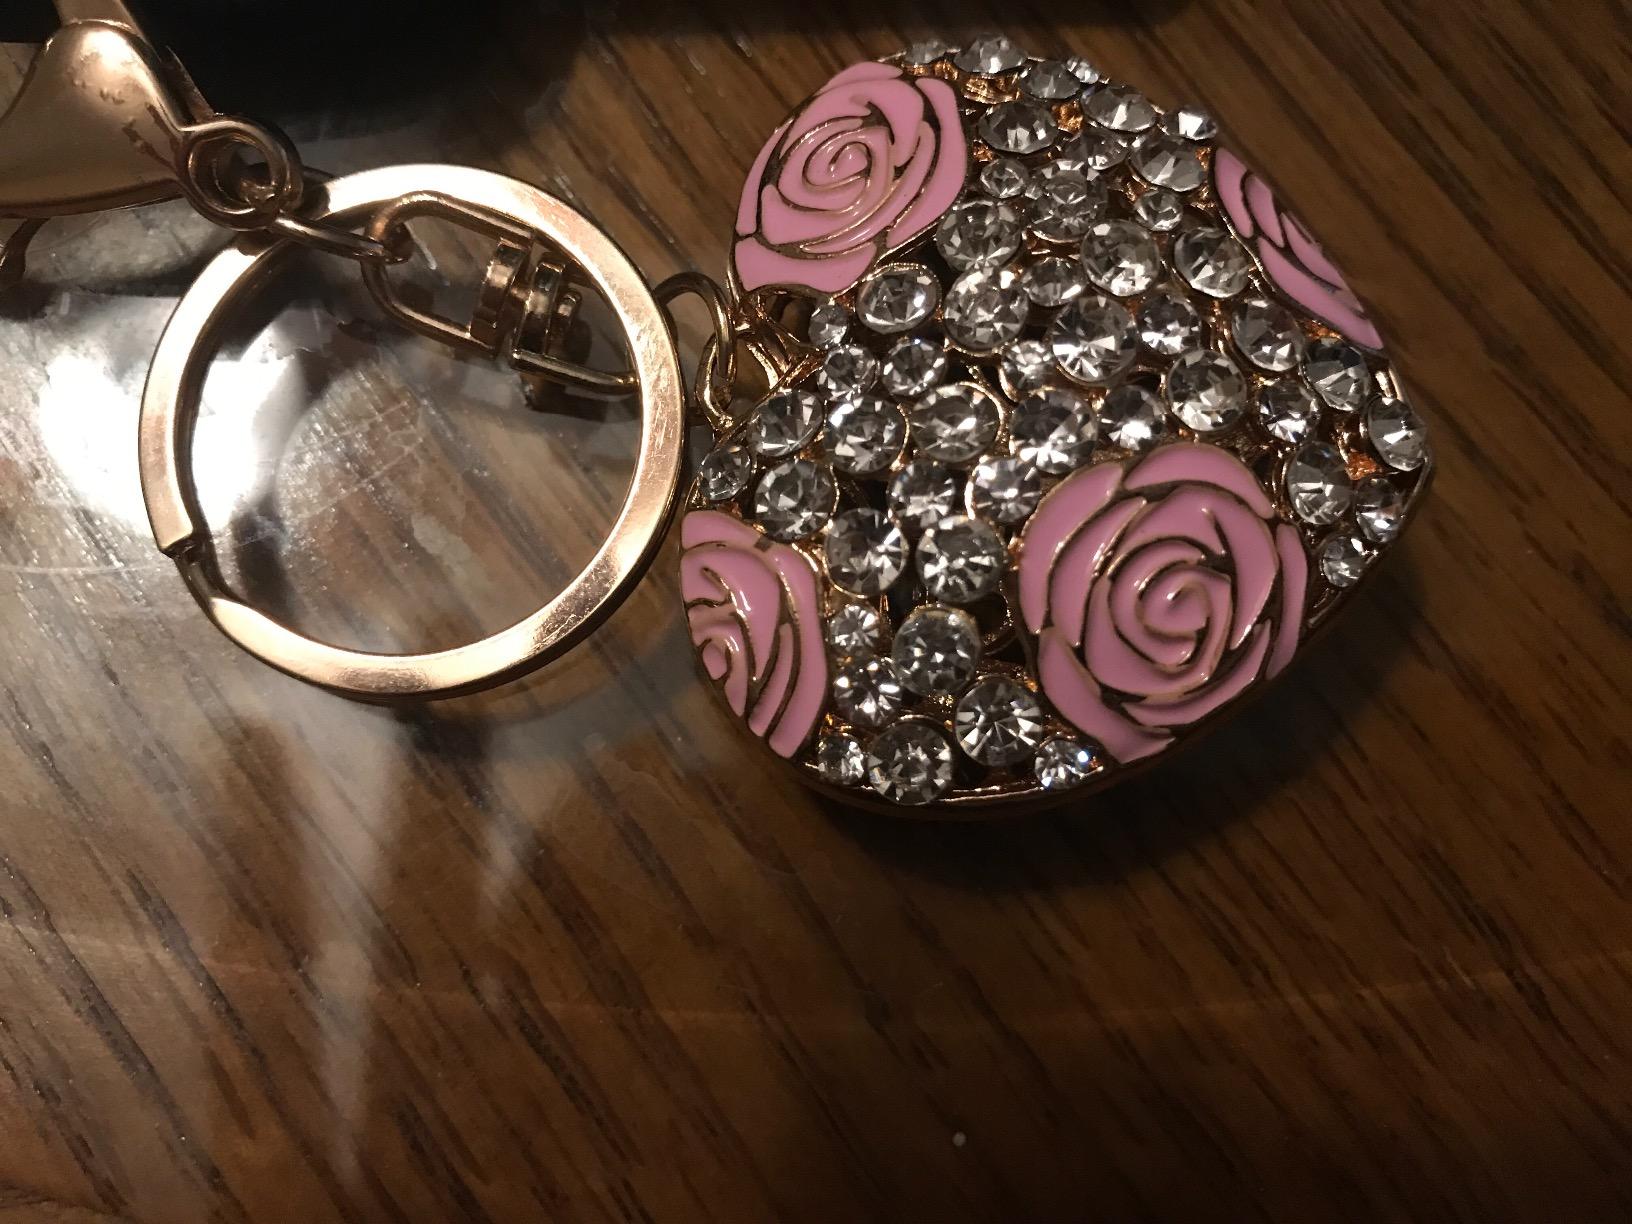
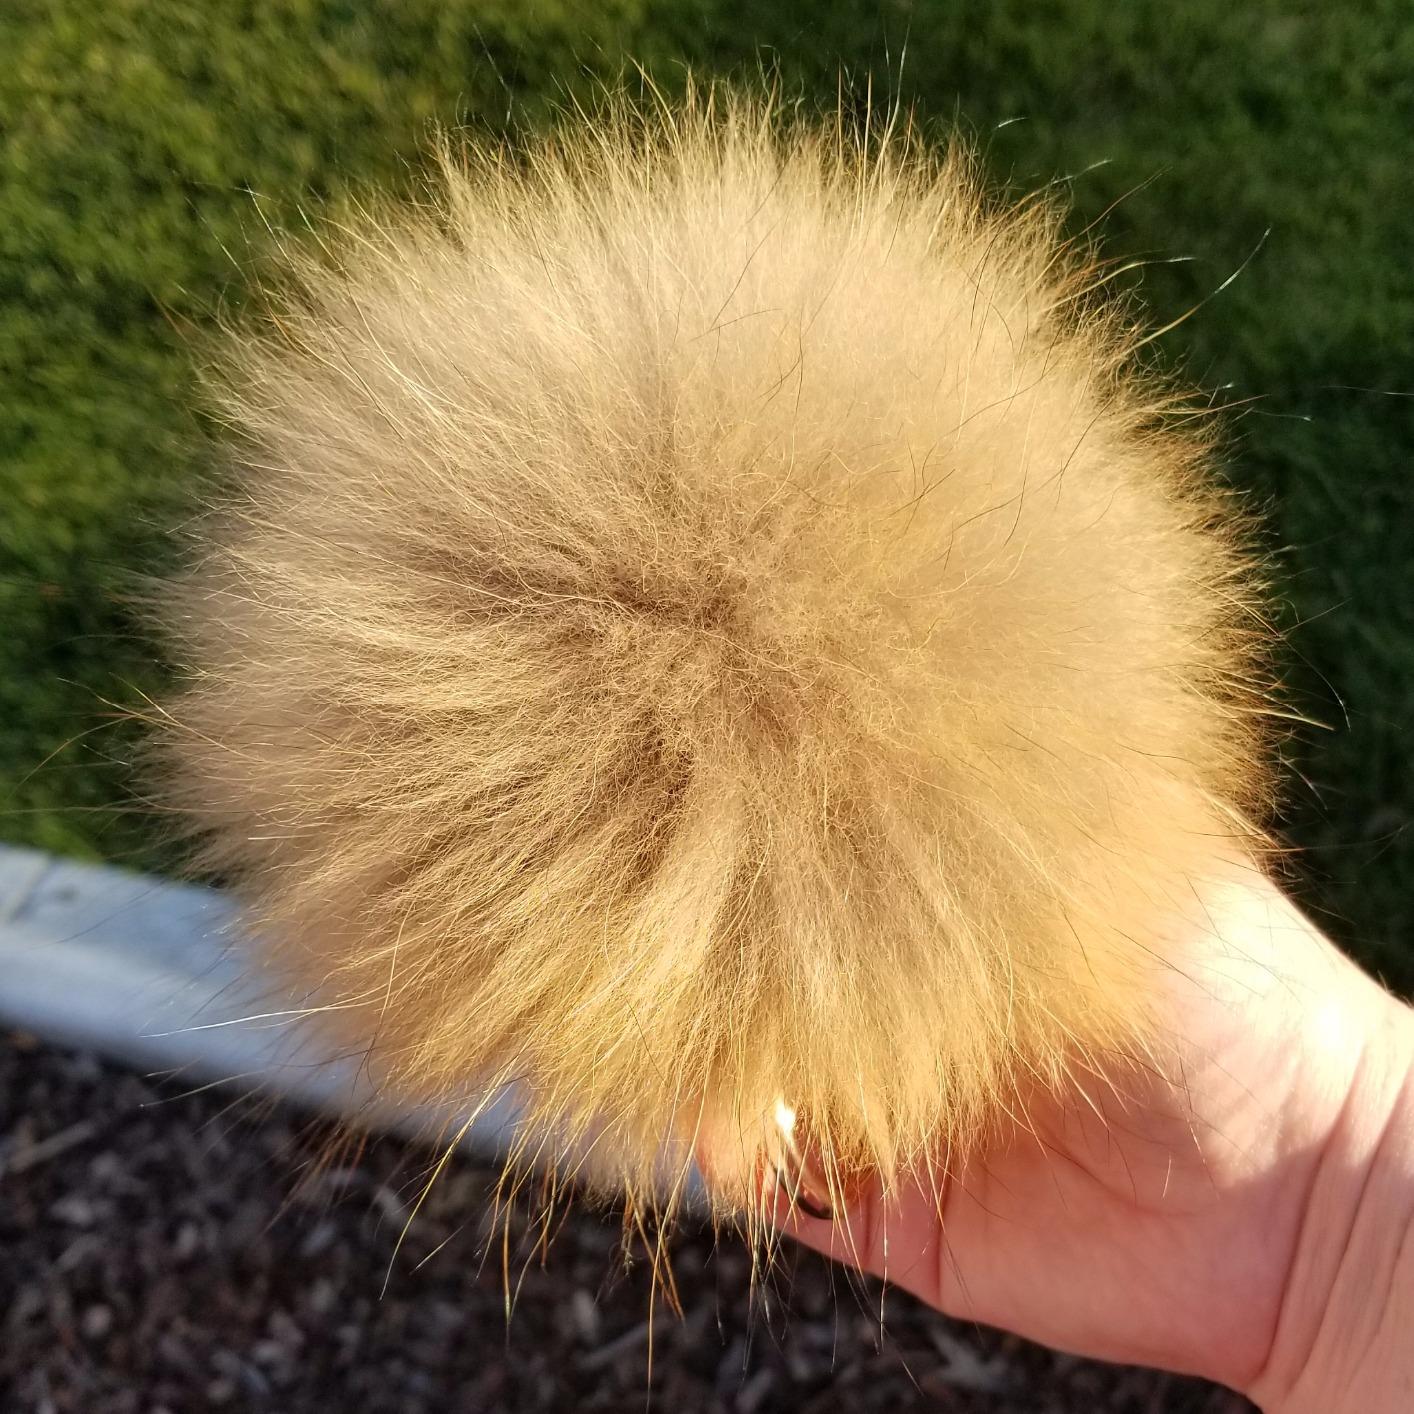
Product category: accessories_keychain
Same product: no